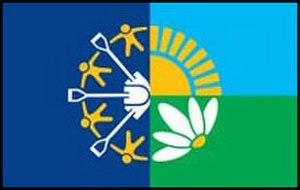
Pehuajó est une localité d'Argentine, située dans le district de Pehuajó, dans la province de Buenos Aires.